Gas metal arc welding

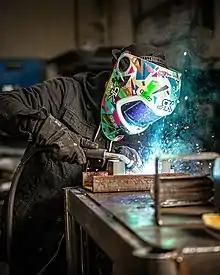
Spray transfer GMAW

Gas metal arc welding (GMAW), sometimes referred to by its subtypes metal inert gas (MIG) and metal active gas (MAG) is a welding process in which an electric arc forms between a consumable MIG wire electrode and the workpiece metal(s), which heats the workpiece metal(s), causing them to fuse (melt and join). Along with the wire electrode, a shielding gas feeds through the welding gun, which shields the process from atmospheric contamination.